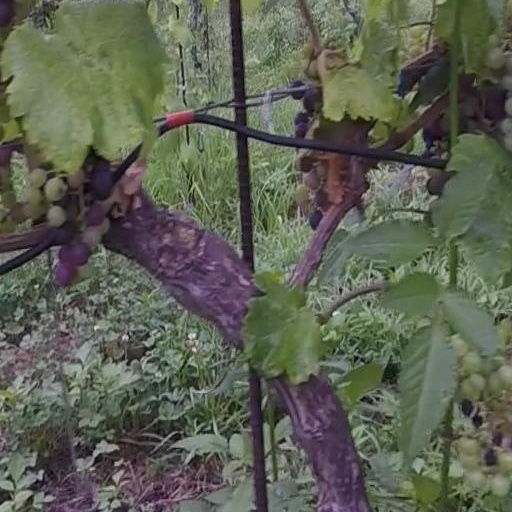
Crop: grape